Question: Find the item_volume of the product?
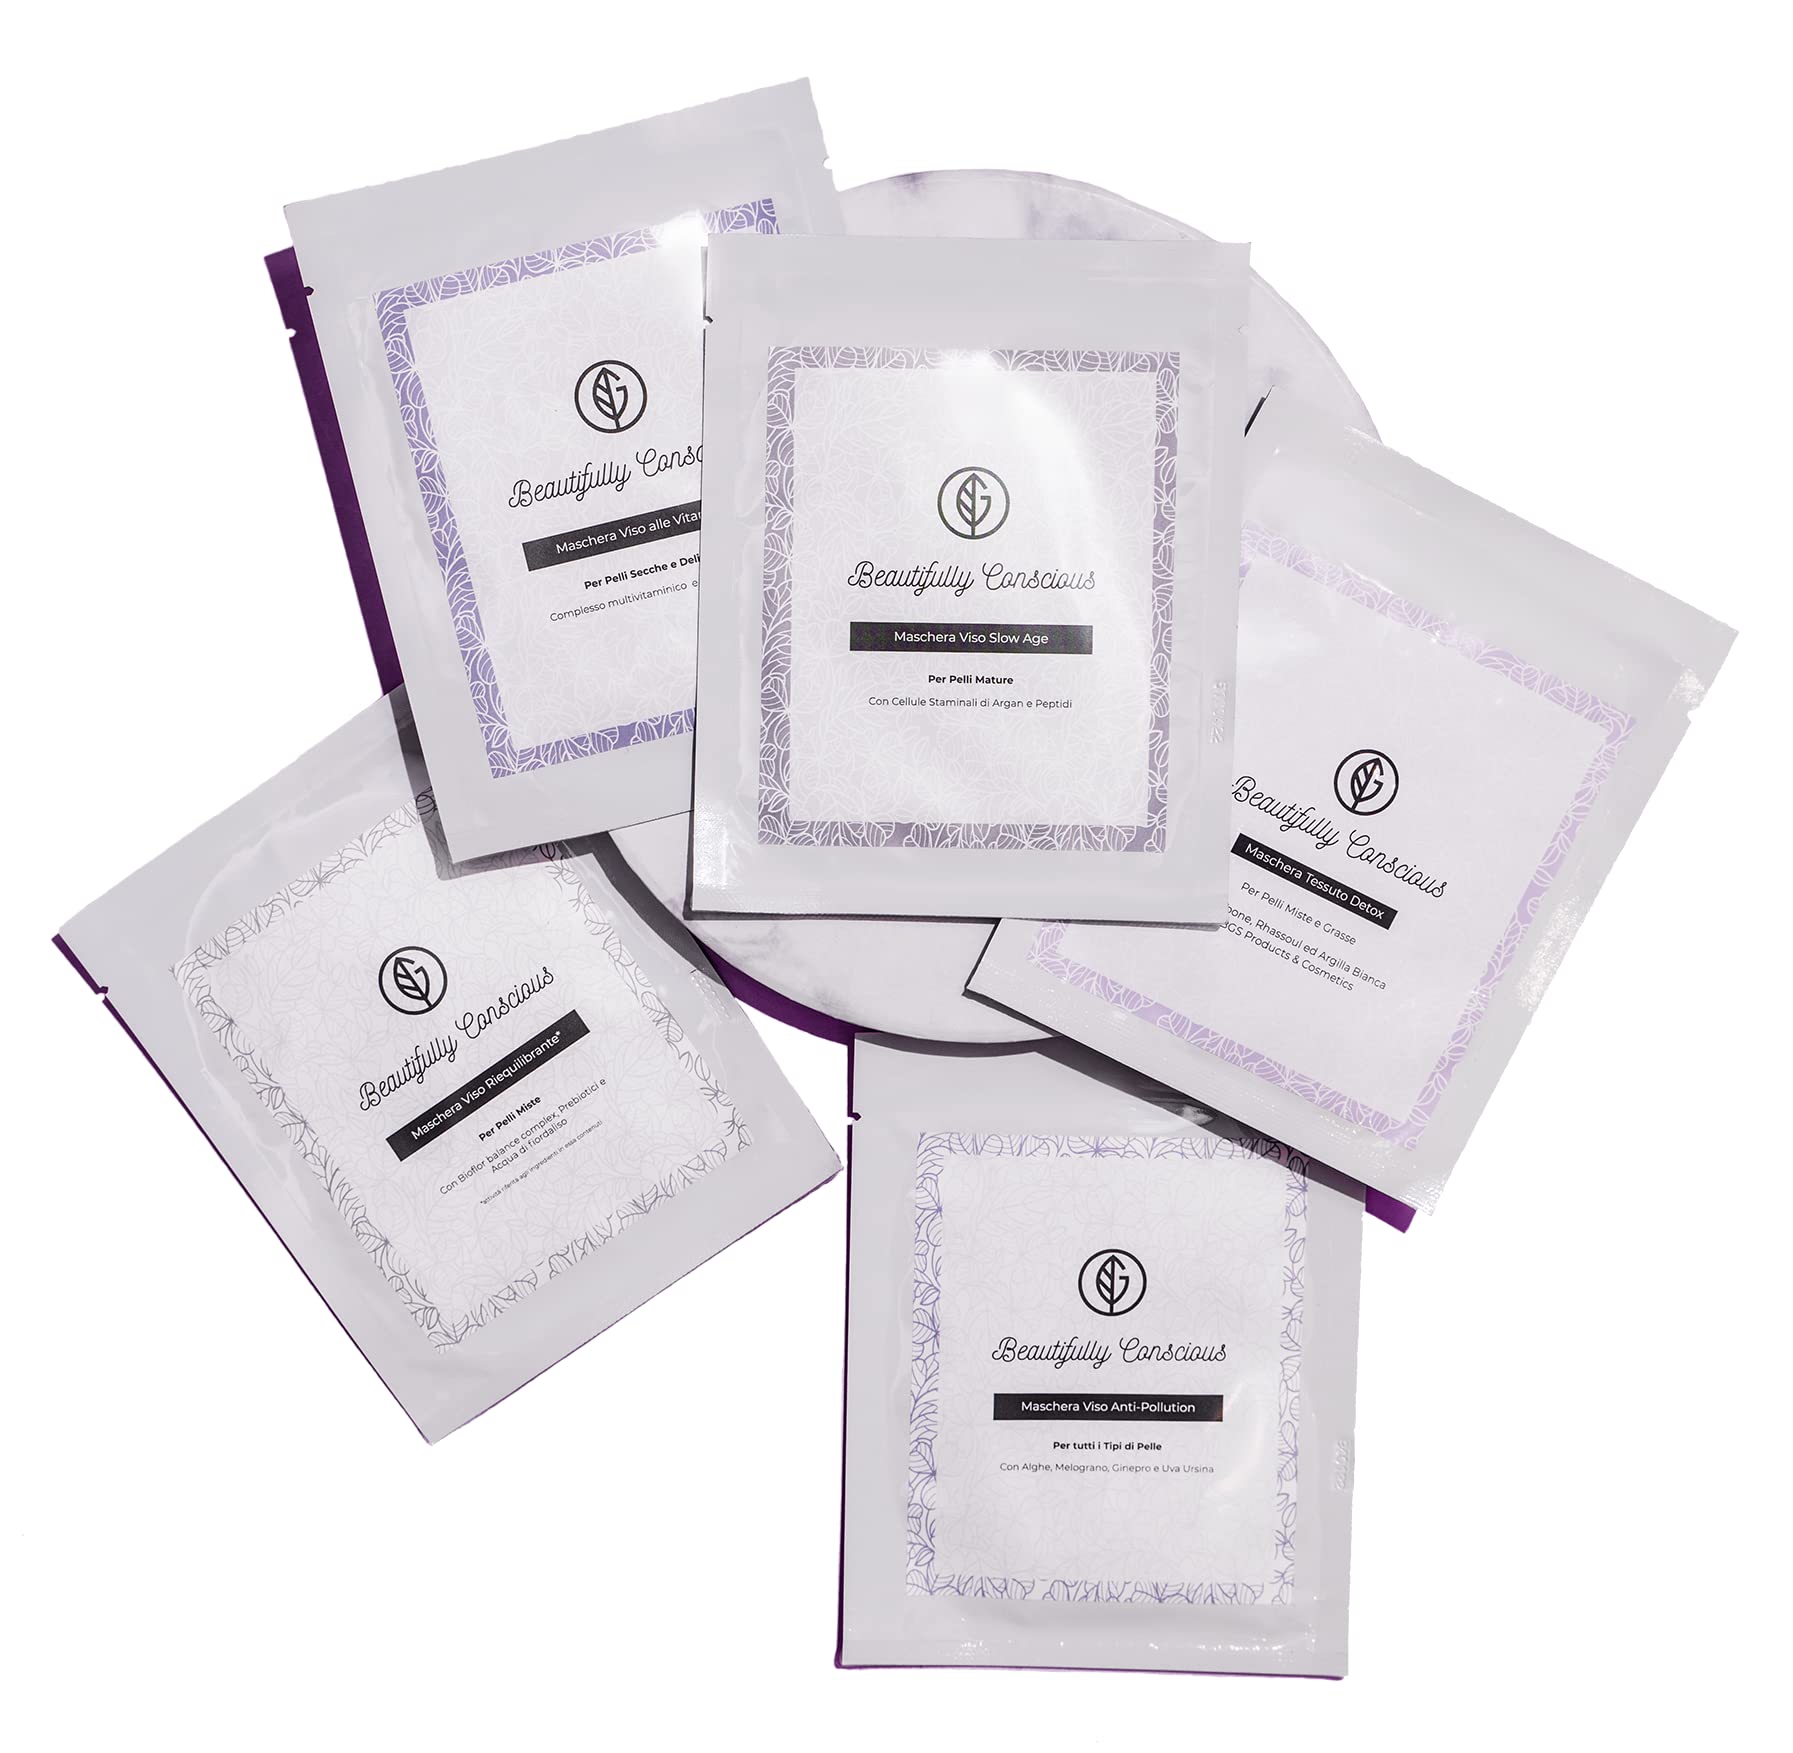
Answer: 3.0 ounce